Anarchism in Austria

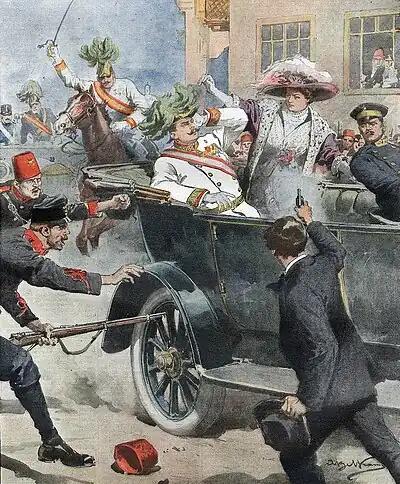
Gavrilo Princip assassinating Archduke Franz Ferdinand of Austria in Sarajevo.

On 28 June 1914, members of Young Bosnia carried out the assassination of Archduke Franz Ferdinand of Austria, inspired by the anarchist conception of propaganda of the deed. This act of "tyrannicide" triggered a series of events that eventually spiralled into World War I, beginning with the invasion of Serbia by Austria Hungary and their fellow Central Powers. Anarchists organized an anti-militarist resistance in response to the war's outbreak, encouraging people to refuse to do military service. One of the anarchists that refused was Pierre Ramus, who spent most of the war either in prison or under house arrest. The Social Democrats initially supported the Austrian entry into the war, despite having made anti-militarist statements in the past.